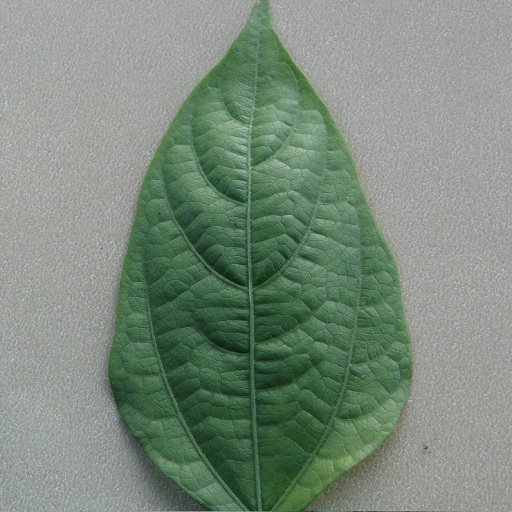
Label: Healthy